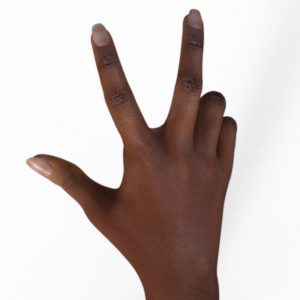
Label: scissors